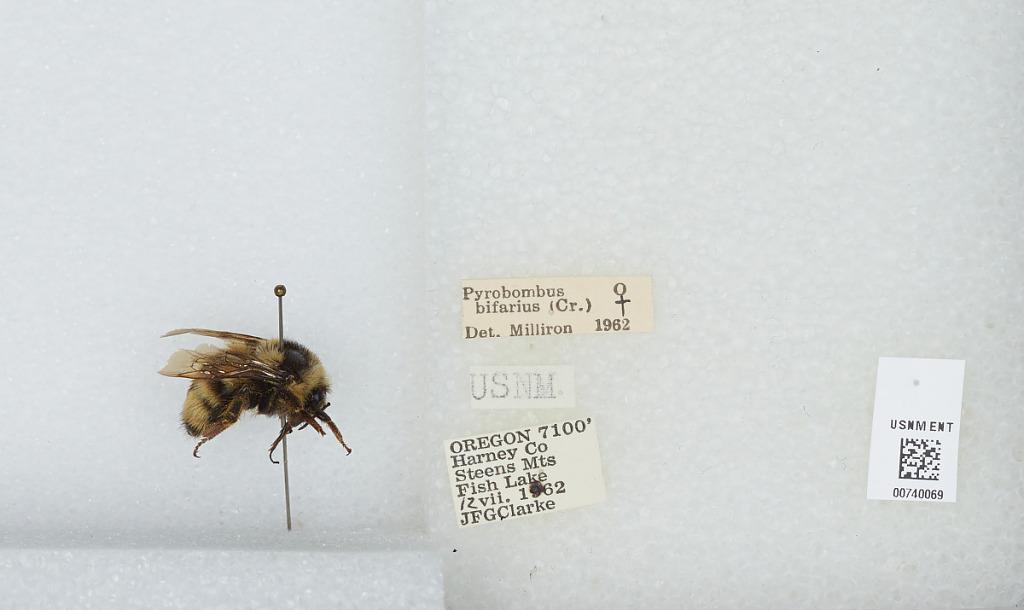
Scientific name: Bombus (Pyrobombus) bifarius Cresson
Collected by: J. Clarke
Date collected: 1962-7-12
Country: United States
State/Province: Oregon
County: Harney
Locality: Steens Mountains, Fish Lake
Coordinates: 42.7381, -118.644
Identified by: Milliron